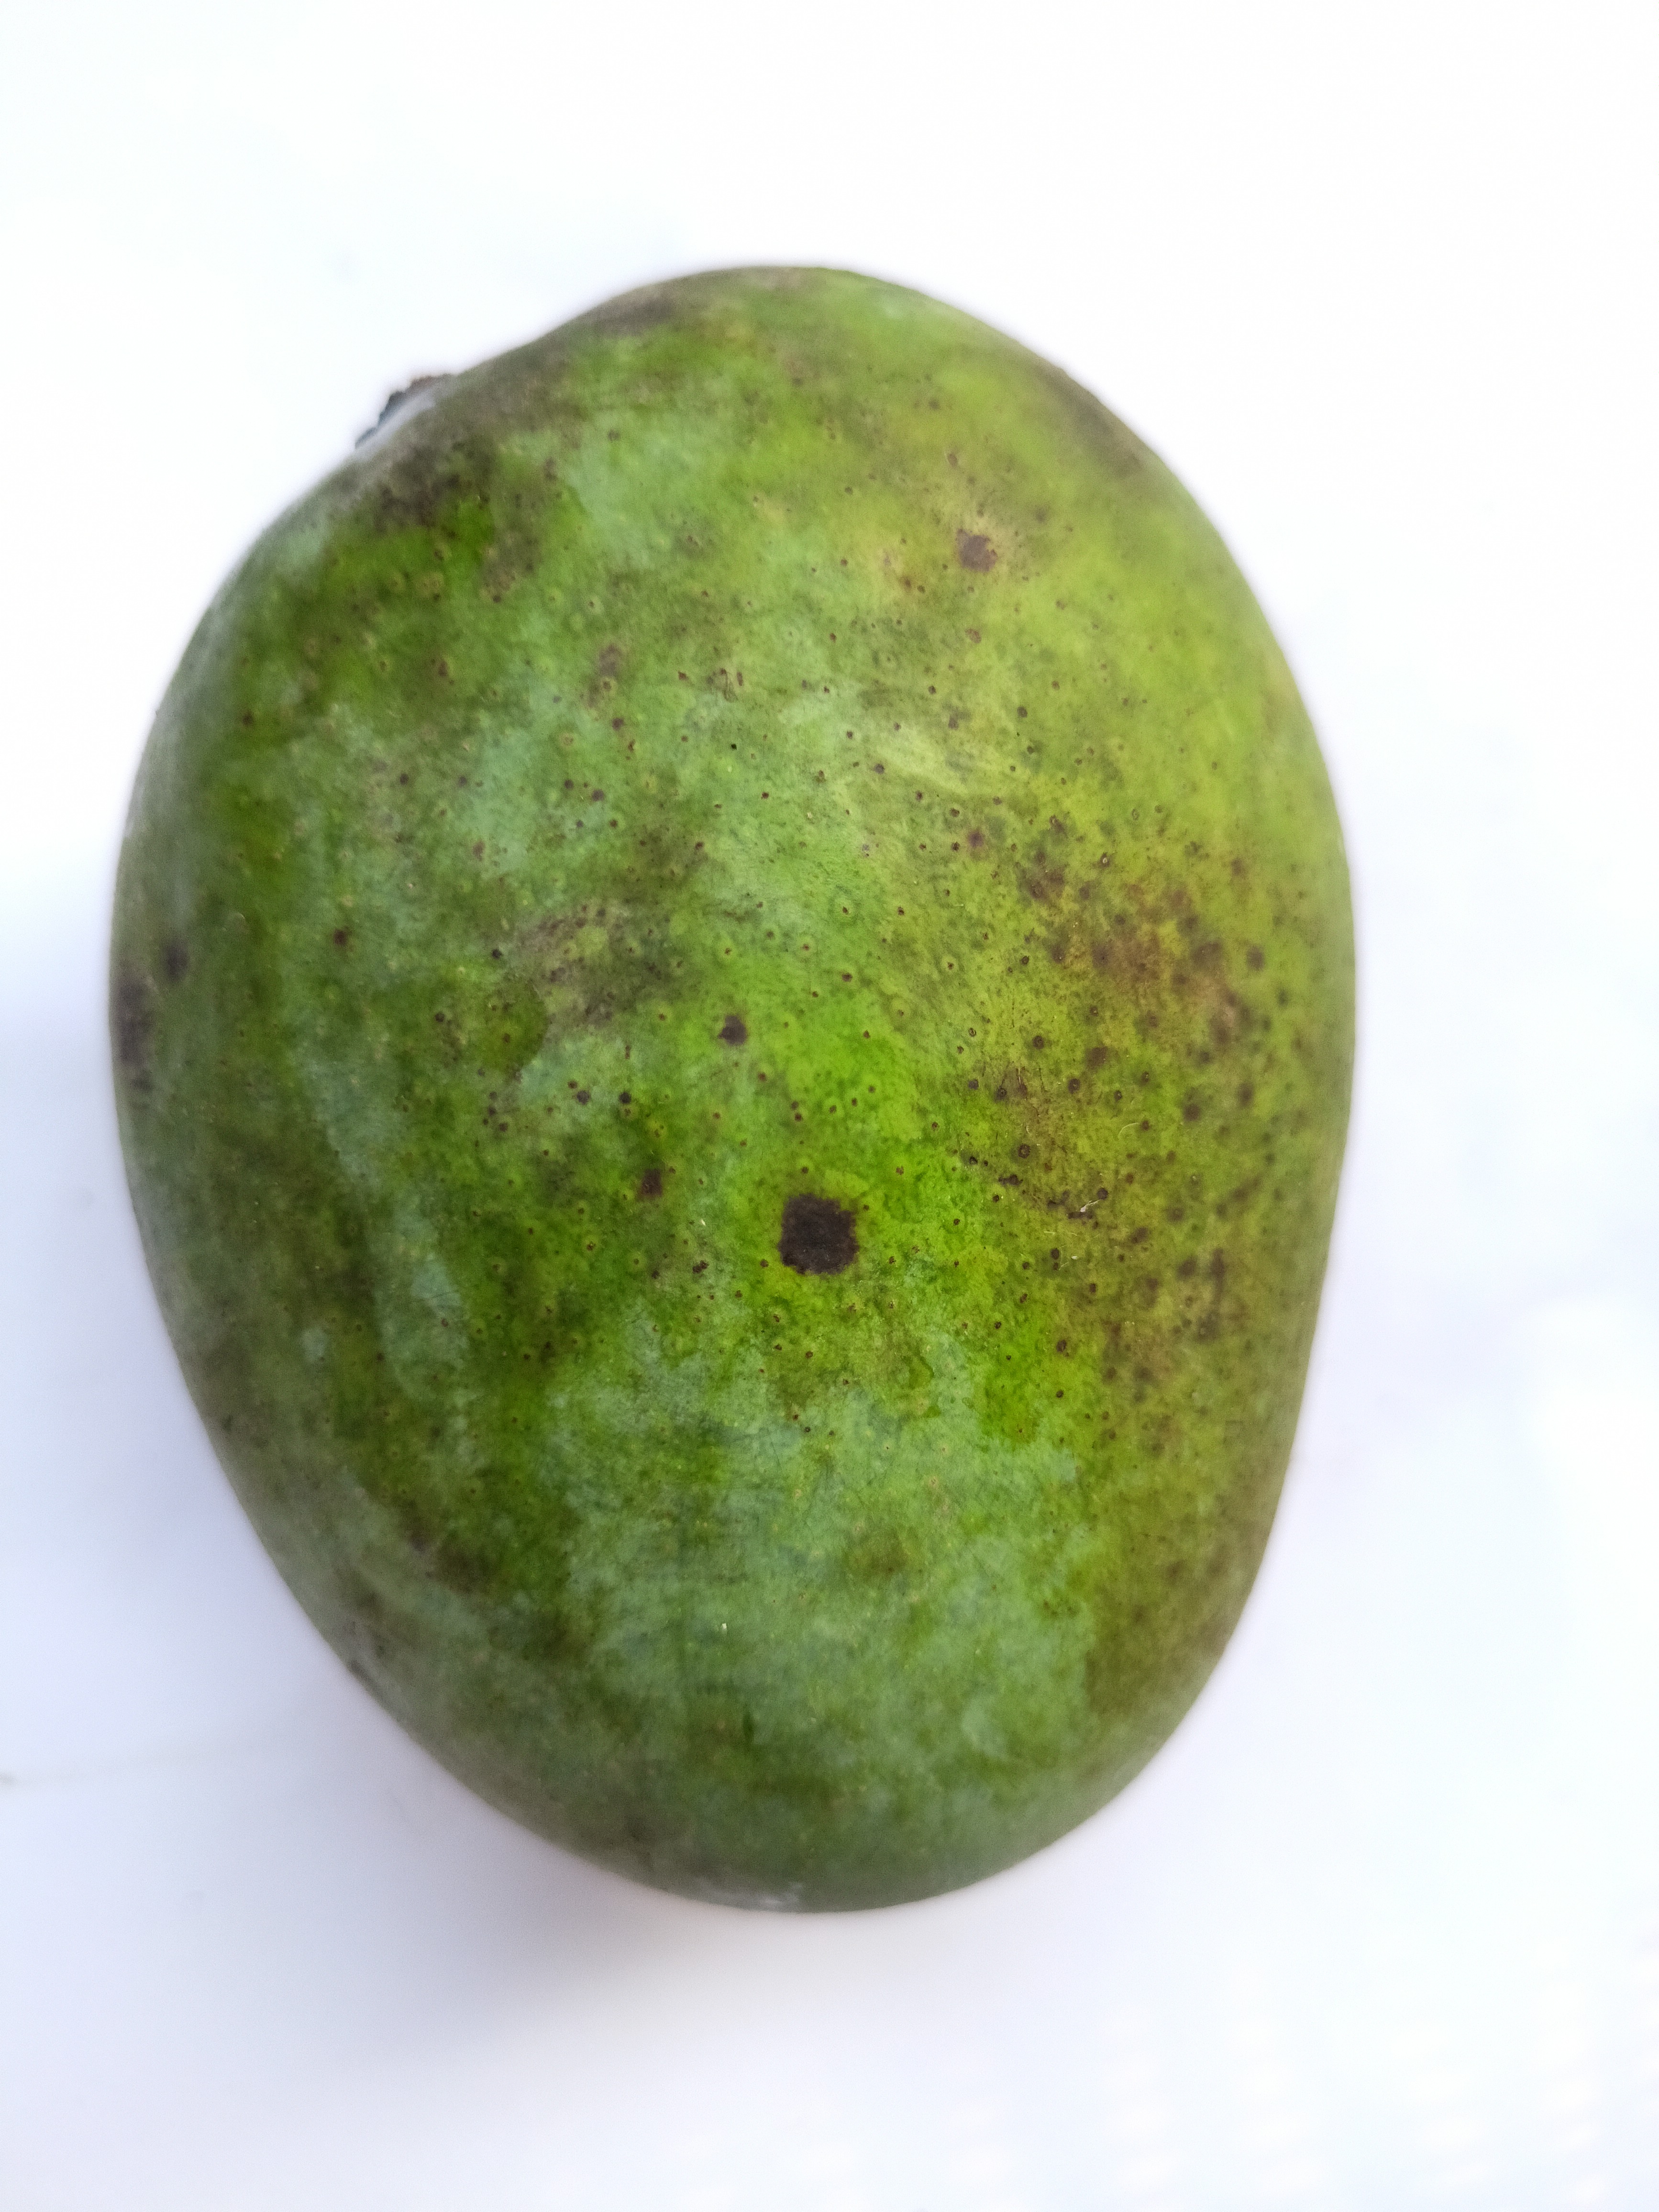
Mango variety: Khrishapat